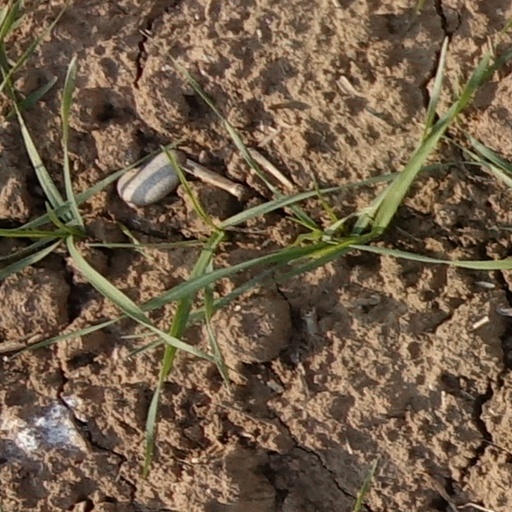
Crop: wheat